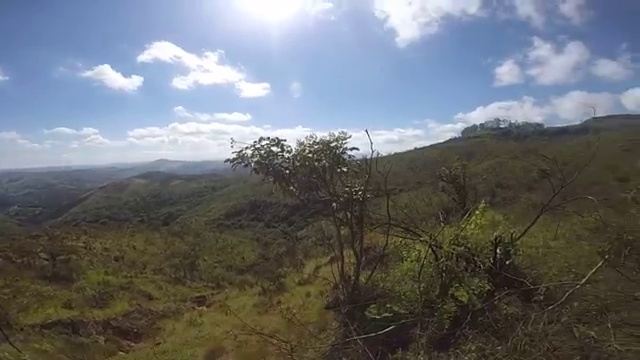
Fire: no
Smoke: no